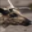
Label: deer